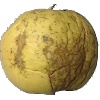
Label: Apple Golden 1